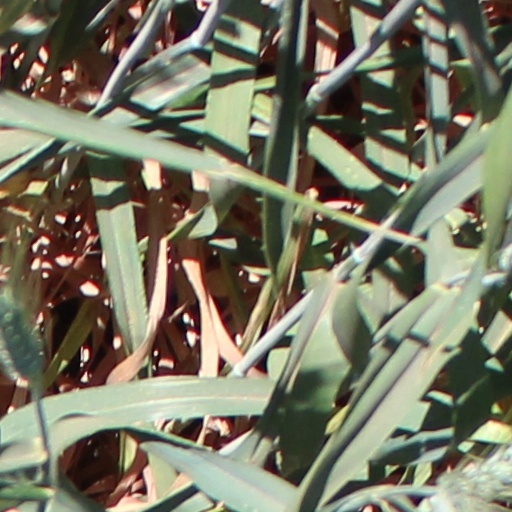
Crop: wheat